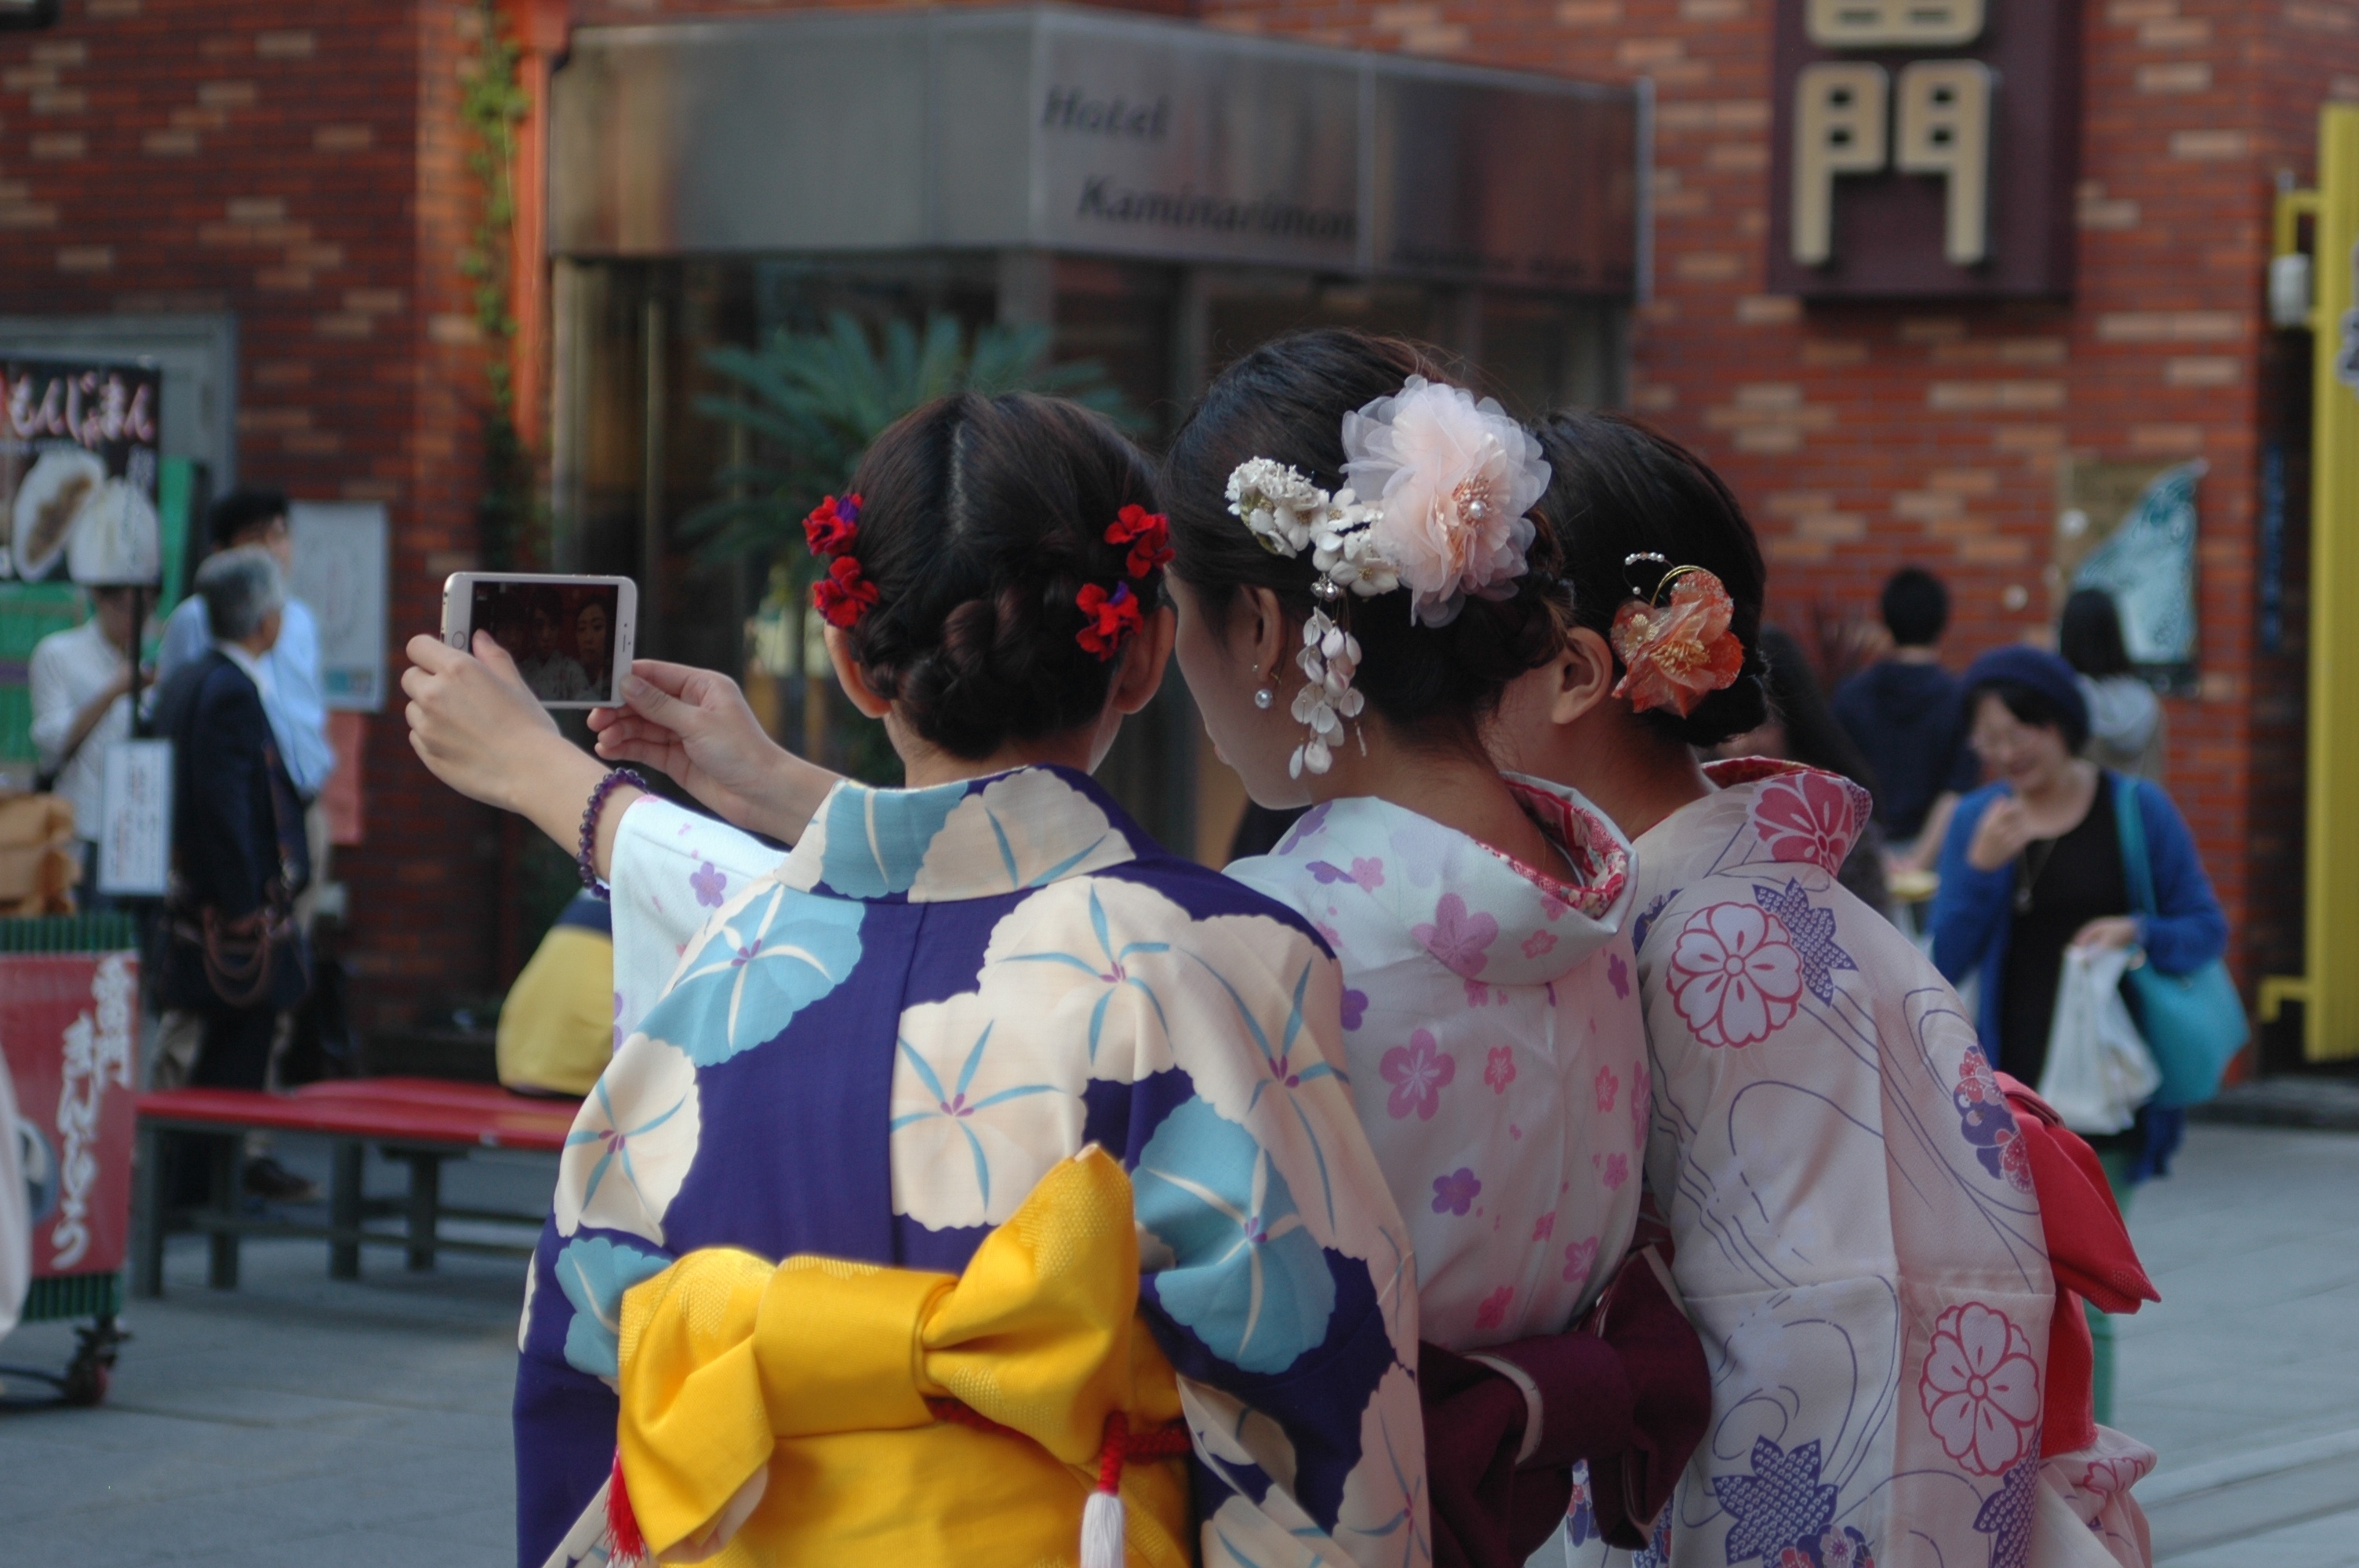
carnival, clothing, festival, tradition, costume